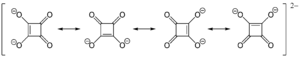
L'acide squarique aussi appelé acide quadratique est un composé organique de formule brute C₄H₂O₄. Il doit ses noms au fait qu'il est formé de quatre atomes de carbone disposés approximativement en carré.